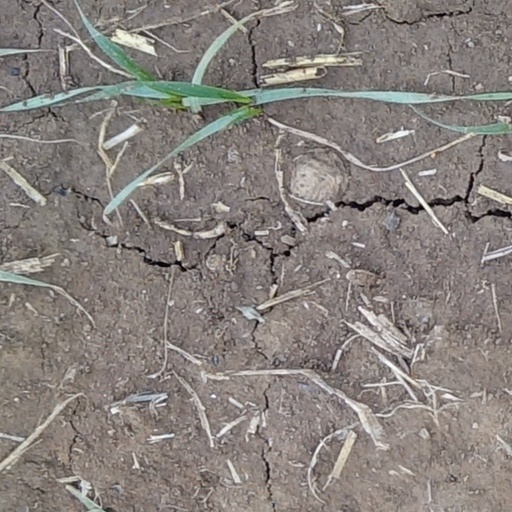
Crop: wheat